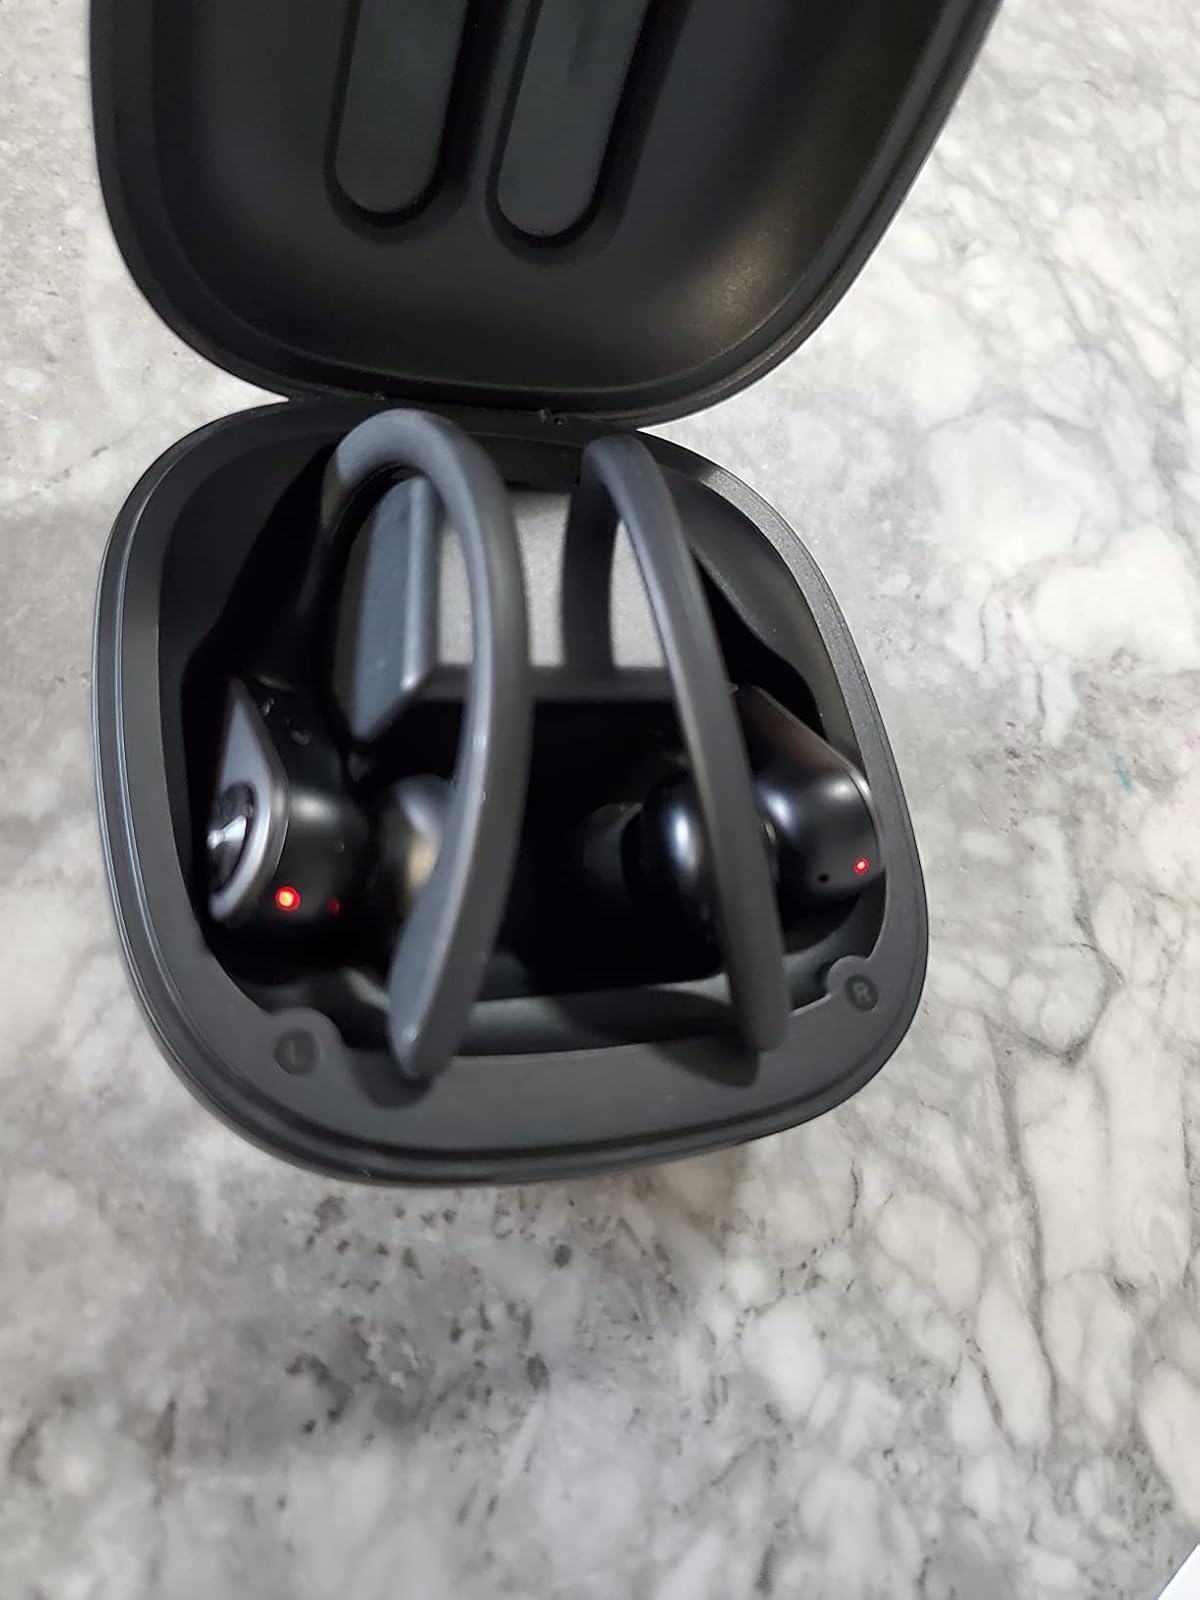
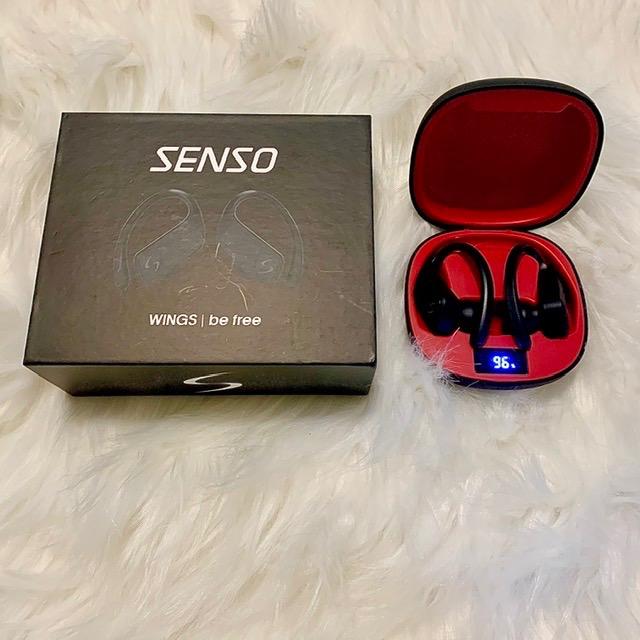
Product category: earbuds
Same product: no